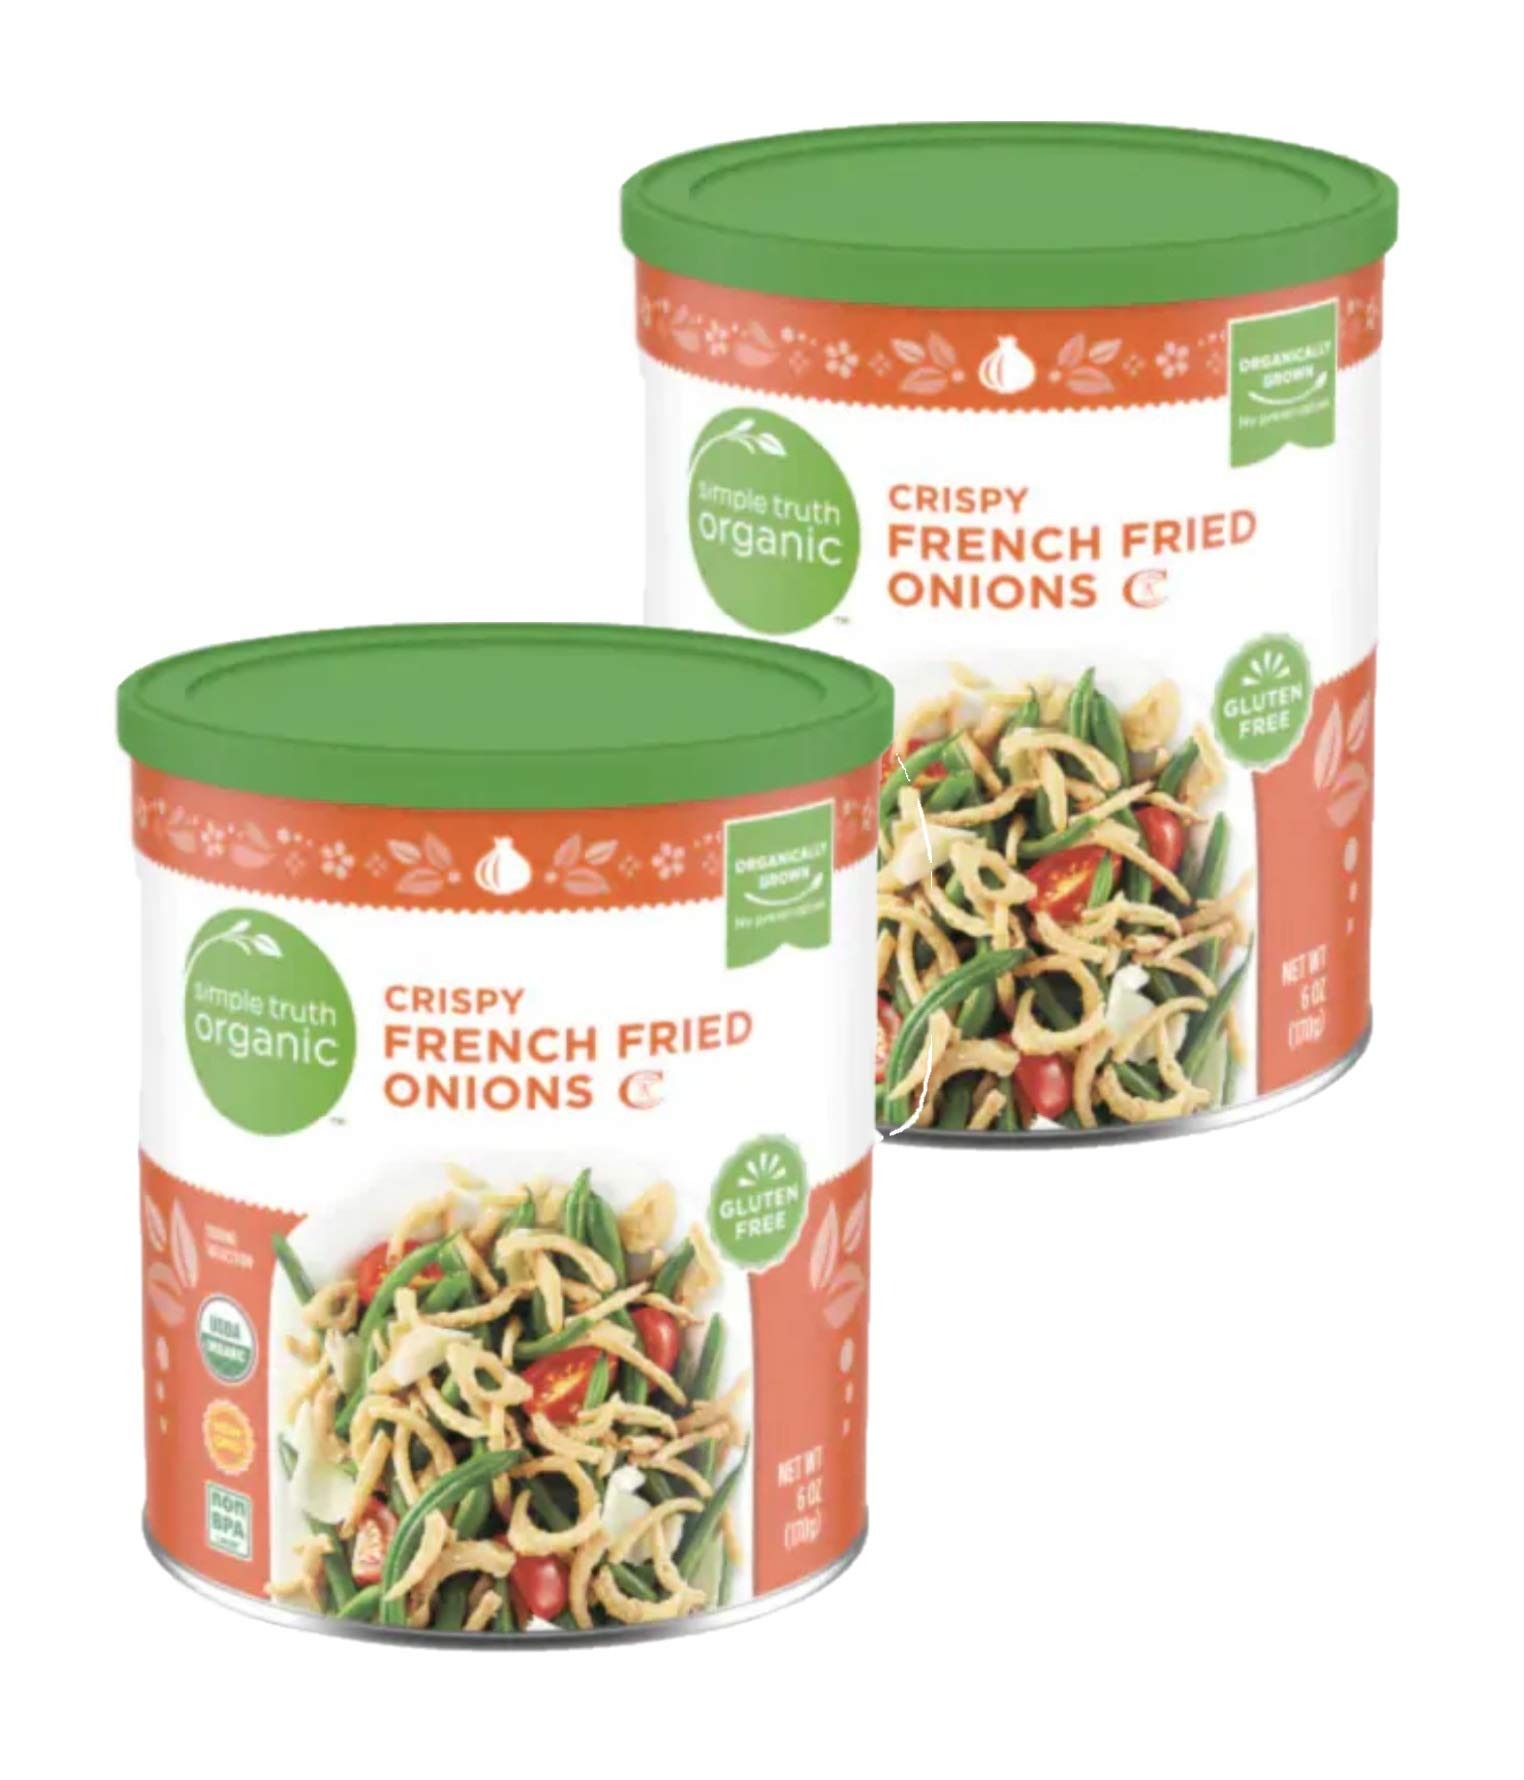
Item Name: Simple Truth Organic Crispy French Fried Onions, 6 oz (Pack of 2)
Bullet Point 1: Crispy French Fried Onions Set includes 2 cans – 6 ounces each
Bullet Point 2: Organically Grown; No preservatives or artificial flavors
Bullet Point 3: Gluten Free; Certified Kosher
Bullet Point 4: USDA Organic; Non-GMO; Non-BPA Liner
Bullet Point 5: Tasty topping for casseroles, soups, salads, and more!
Product Description: With their savory taste and crispy texture, these onions make a terrific topper for your favorite meals. Try them on mac and cheese, casseroles, soups or salads—anywhere you need an extra dose of crunch and delicious flavor. Ingredients: Organic Onions, Organic Palm Oil, Organic Buckwheat, Salt (Allergen Info: Does Not Contain Any Declaration Obligatory Allergens)
Value: 12.0
Unit: Ounce

Price: 19.42